Edmund Charaszkiewicz

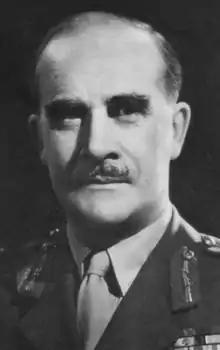
Colin Gubbins

In Romania, Charaszkiewicz established ties with a Sanation group, the "Schaetzel-Drymmer group," that was ill-disposed to Marshal Rydz-Śmigły and supportive of Foreign Minister Józef Beck. Charaszkiewicz also played a substantial role in creating an Office ("Ekspozytura") "R" of Polish intelligence headquartered in Bucharest, with satellite outposts scattered about Romania. It was important not only to the conduct of intelligence work but to liaison with occupied Poland.